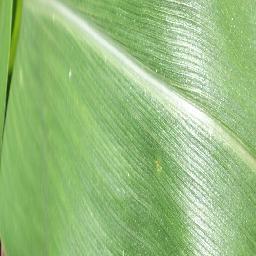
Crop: corn
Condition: (maize)_healthy